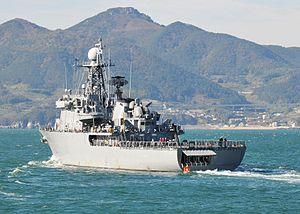
La classe Wonsan est une classe de mouilleur de mines de lutte anti-sous-marine de la marine de la République de Corée.
Cette liste des navires de la marine de la République de Corée inclut les bâtiments en service en 2011 ou à venir.